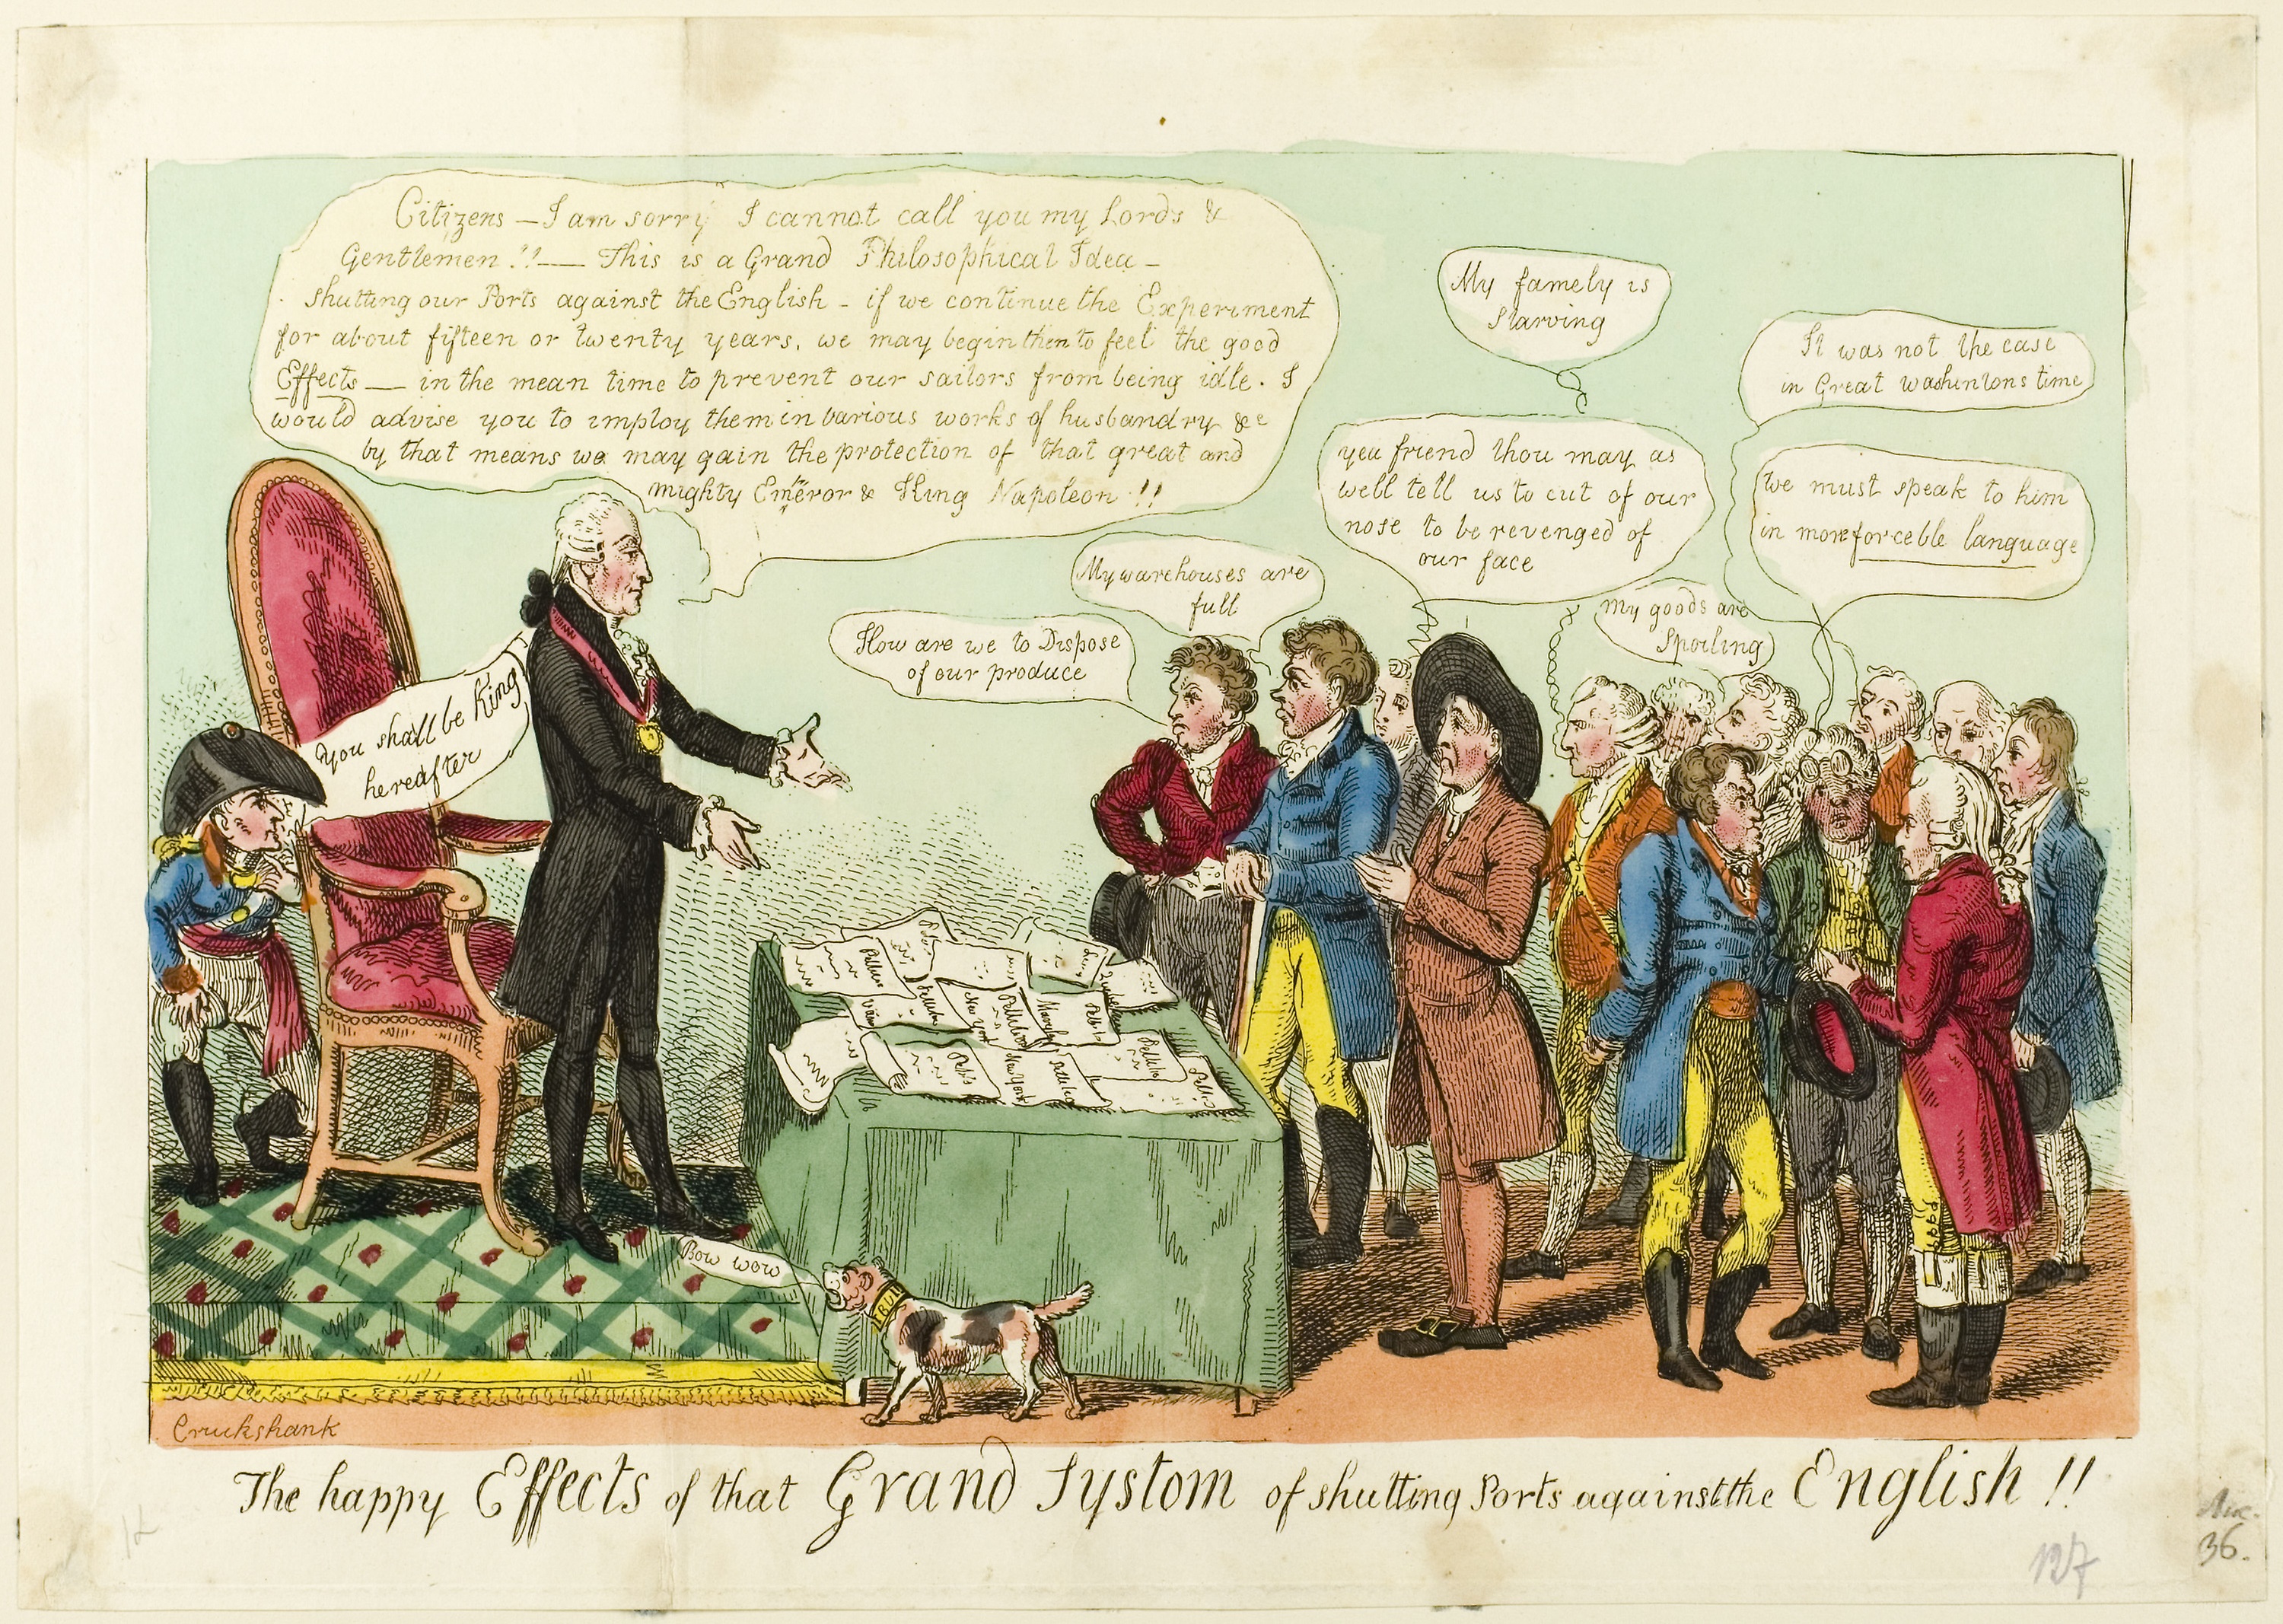
text, cartoon, human behavior, illustration, art